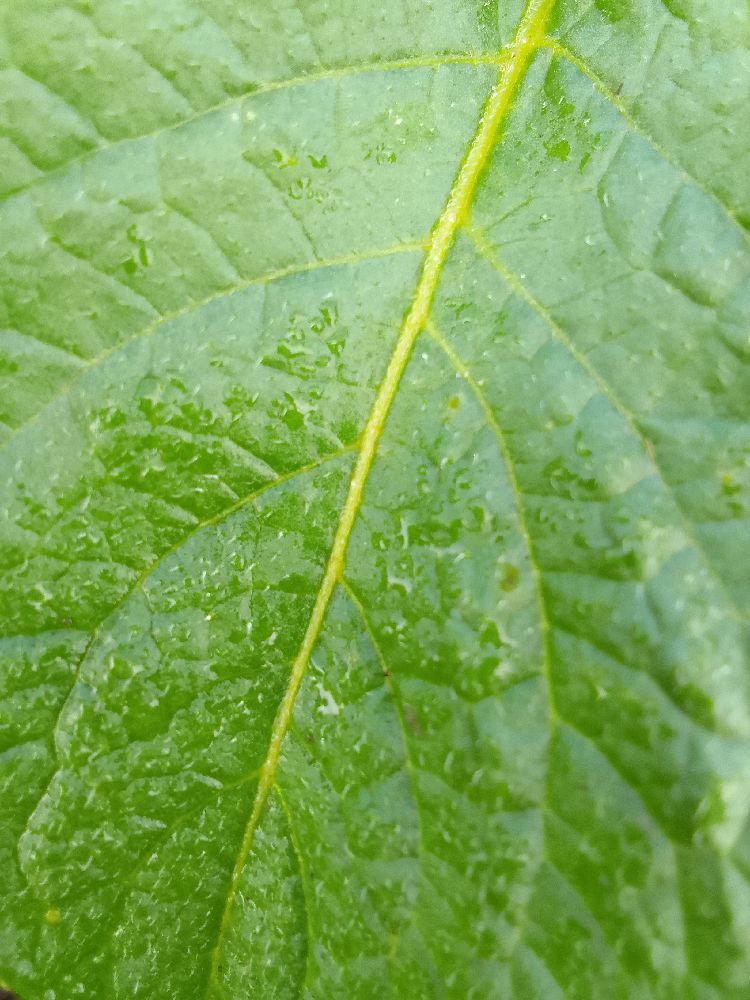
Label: Healthy